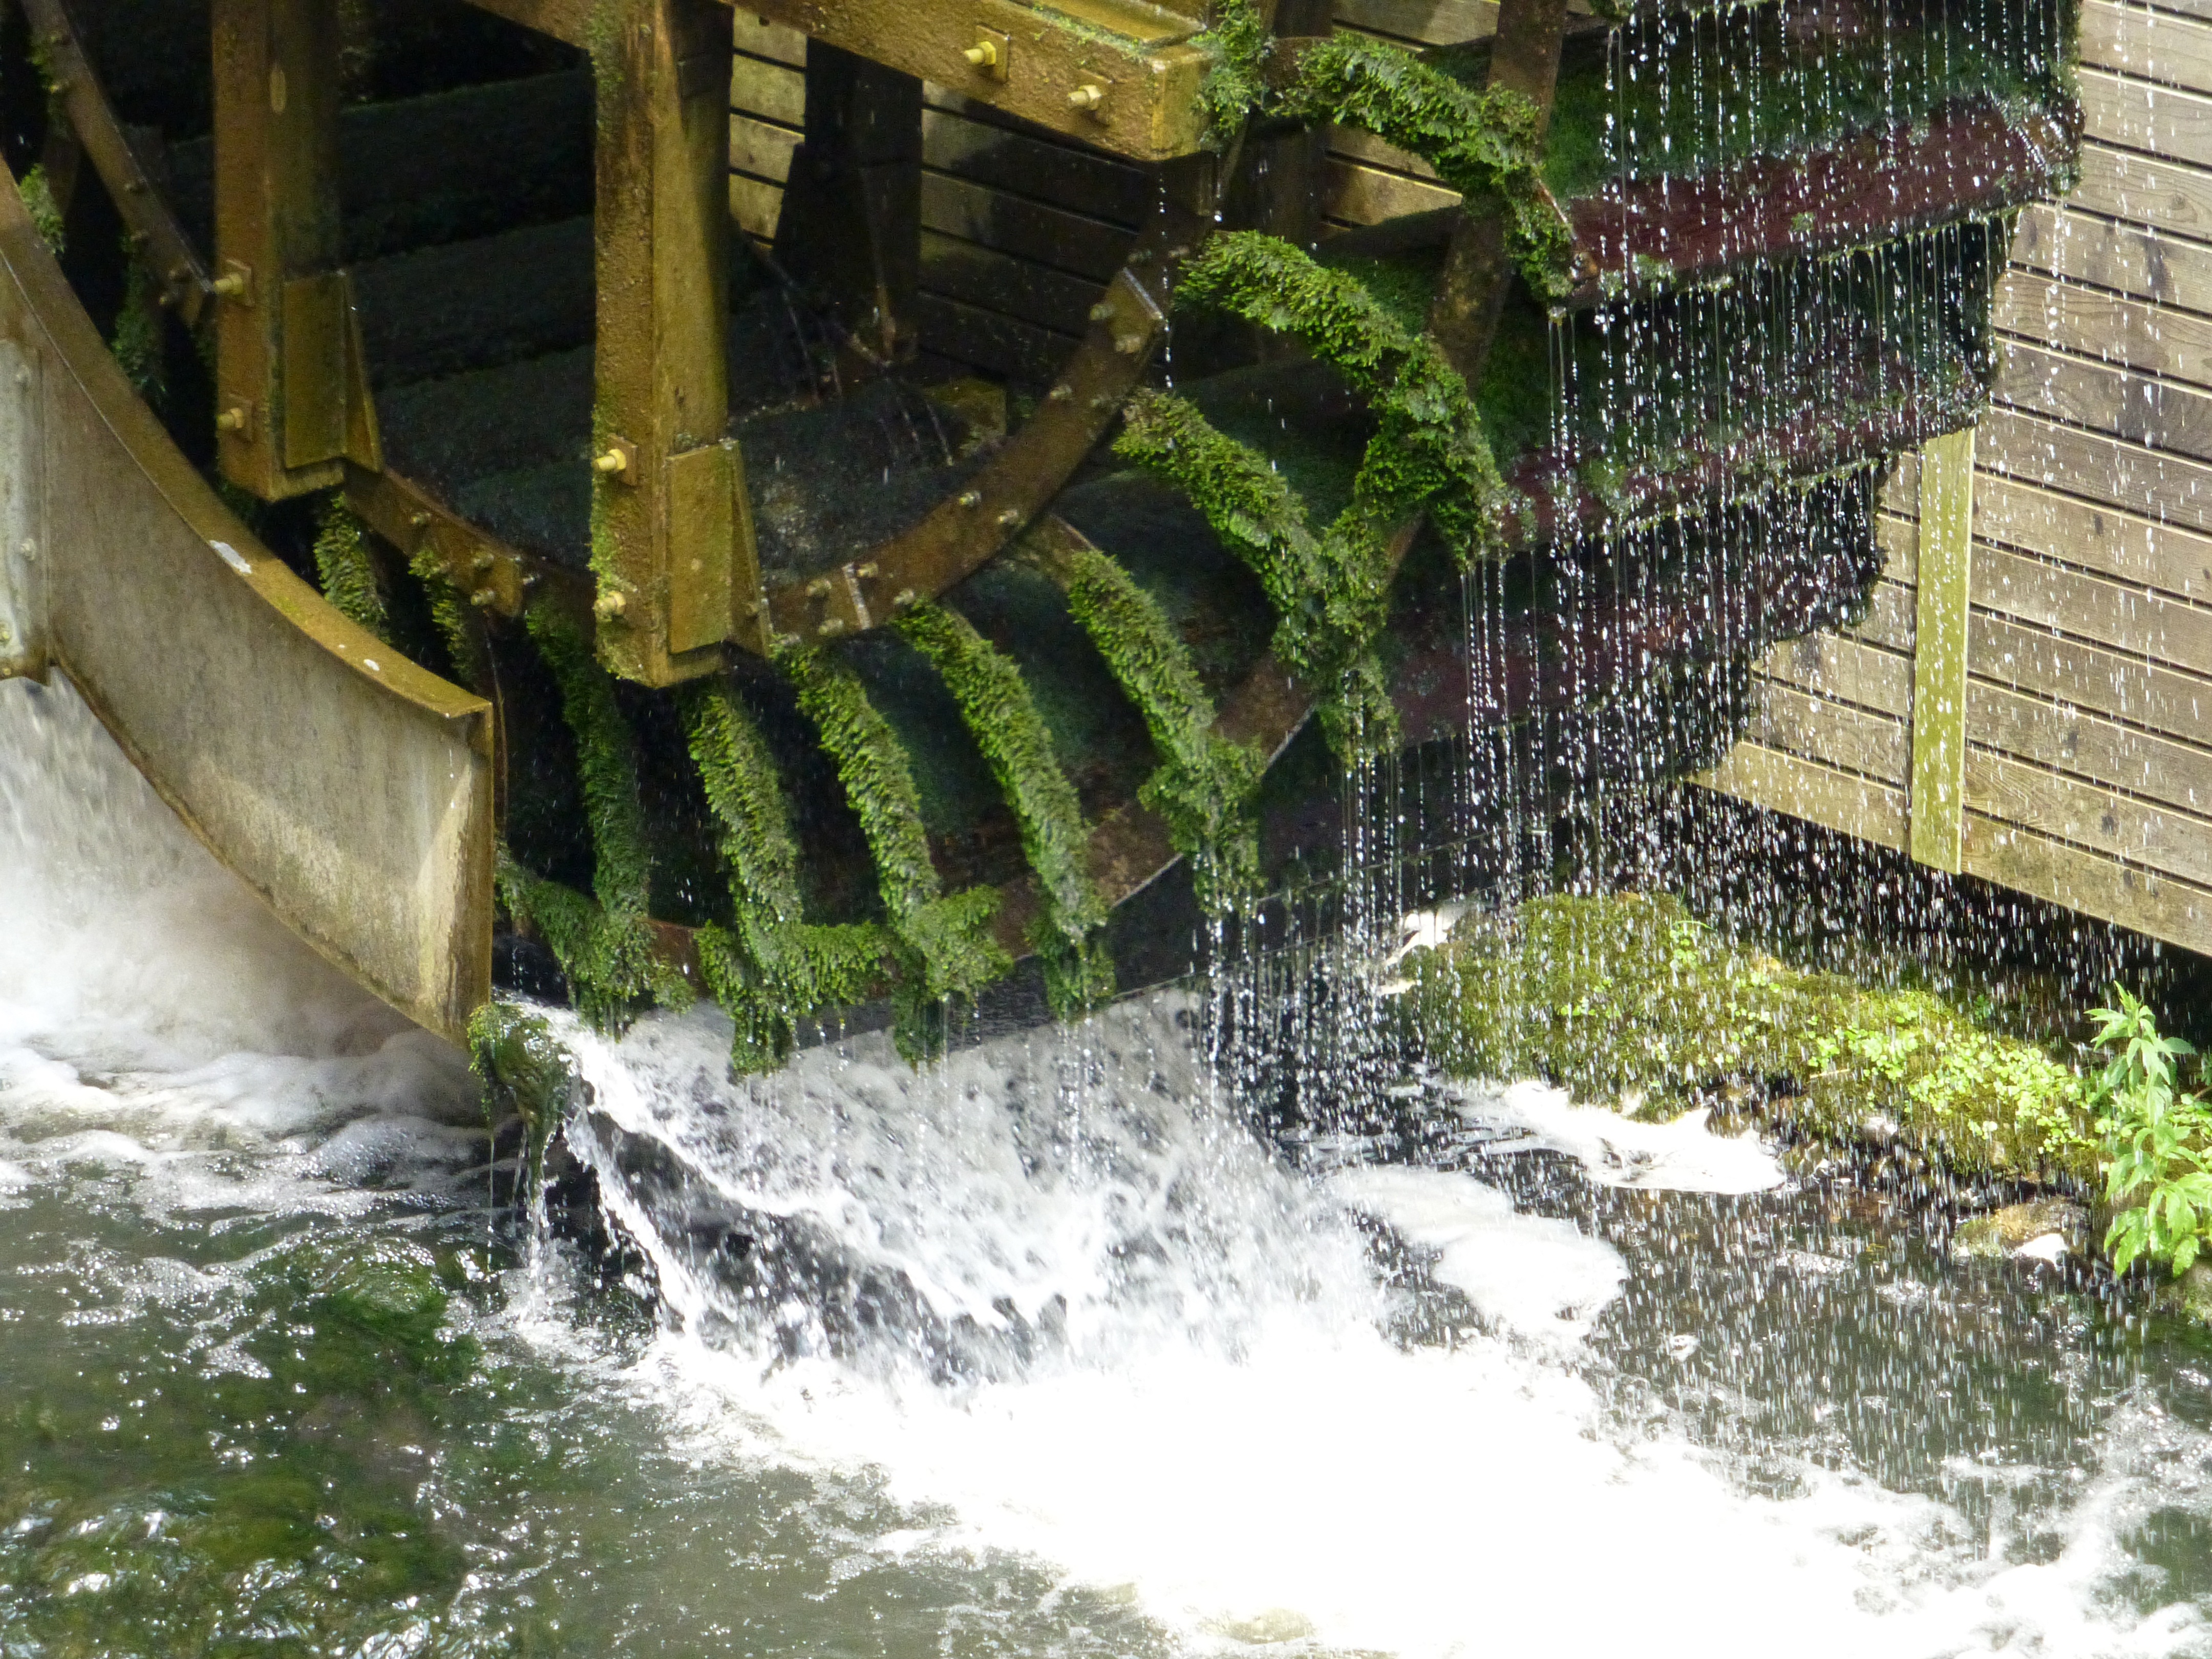
water, flower, flow, jungle, garden, mill, water feature, green algae, mill wheel, copper mill